Mnesarchella ngahuru

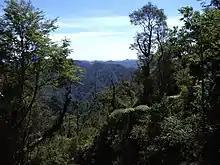
Te Urewera, the type locality of "M. ngahuru"

This species was first described by George William Gibbs in 2019. The male holotype specimen was collected by Gibbs on the Manuoha track in Te Urewera and is held in the New Zealand Arthropod Collection.